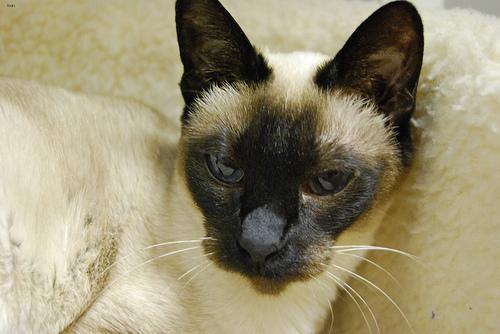
Siamese